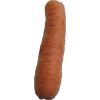
Label: images